Ginetta G50

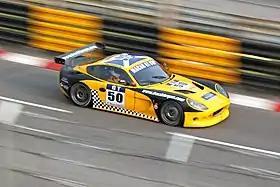
Ginetta G50 GT4 competing at the 2010 Macau Grand Prix.

The Ginetta G50 is a specialist GT4 class-developed racing car, designed by Ginetta Cars. A road version of the car was planned, but did not enter wide-scale production; instead, the smaller Ginetta G40 was launched.